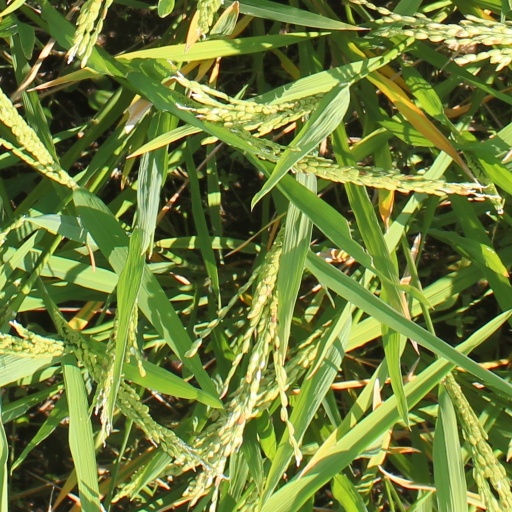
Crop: rice